Mr. Baseball

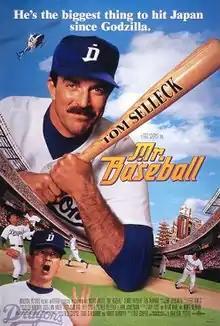
Theatrical release poster

Mr. Baseball is a 1992 American sports comedy film directed by Fred Schepisi, starring Tom Selleck, Ken Takakura, Dennis Haysbert, and Aya Takanashi. It depicts a tumultuous season in the career of veteran New York Yankees first baseman Jack Elliot, who is traded to the Chunichi Dragons of the Japanese Central League during Spring Training, and forced to contend with overwhelming expectations and cultural differences during the Dragons' run at the pennant.